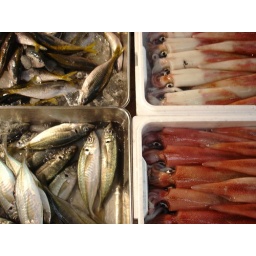
For sale at the impressive Tsukiji fish market in Tokyo at about 6:00 am. July 2005.